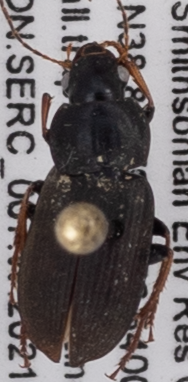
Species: Amphasia sericea
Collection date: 2021-04-15
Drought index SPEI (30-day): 0.1
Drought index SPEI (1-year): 2.09
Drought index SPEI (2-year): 1.45